Dick Hatton

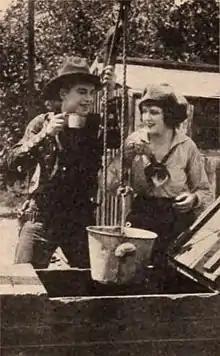
Still from the American western film Fearless Dick (1922) starring Dick Hatton and Catherine Craig that appears on page 70 of the October 1, 1921 "Exhibitors Herald"

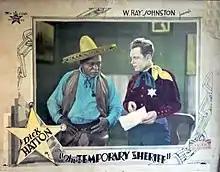
Lobby card for Rayart Picture's film "The Temporary Sheriff" starring Dick Hatton

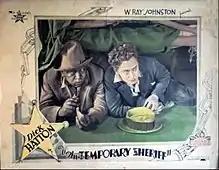
Lobby card for Rayart Picture's film "The Temporary Sheriff" starring Dick Hatton

Dick Hatton (born Clarence Edward Hatton, 1891 - July 9, 1931) was an American actor in silent films, "a character actor in low-grade Westerns". He had leading roles in productions from various studios including Arrow Pictures and Rayart Pictures films including "Temporary Sheriff".